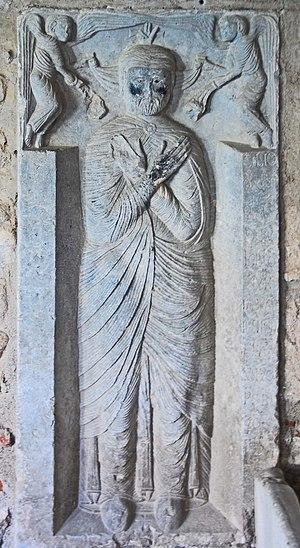
Elne (Pyrénées-Orientales, France), cloître de l'ancienne cathédrale Ste Eulalie &amp